Dragon School

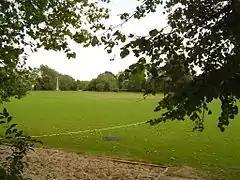
Dragon School playing fields off Bardwell Road

The school was founded by a committee of Oxford dons, among whom the most active was a Mr George. In honour of Saint George, the group decided to call themselves Dragons.